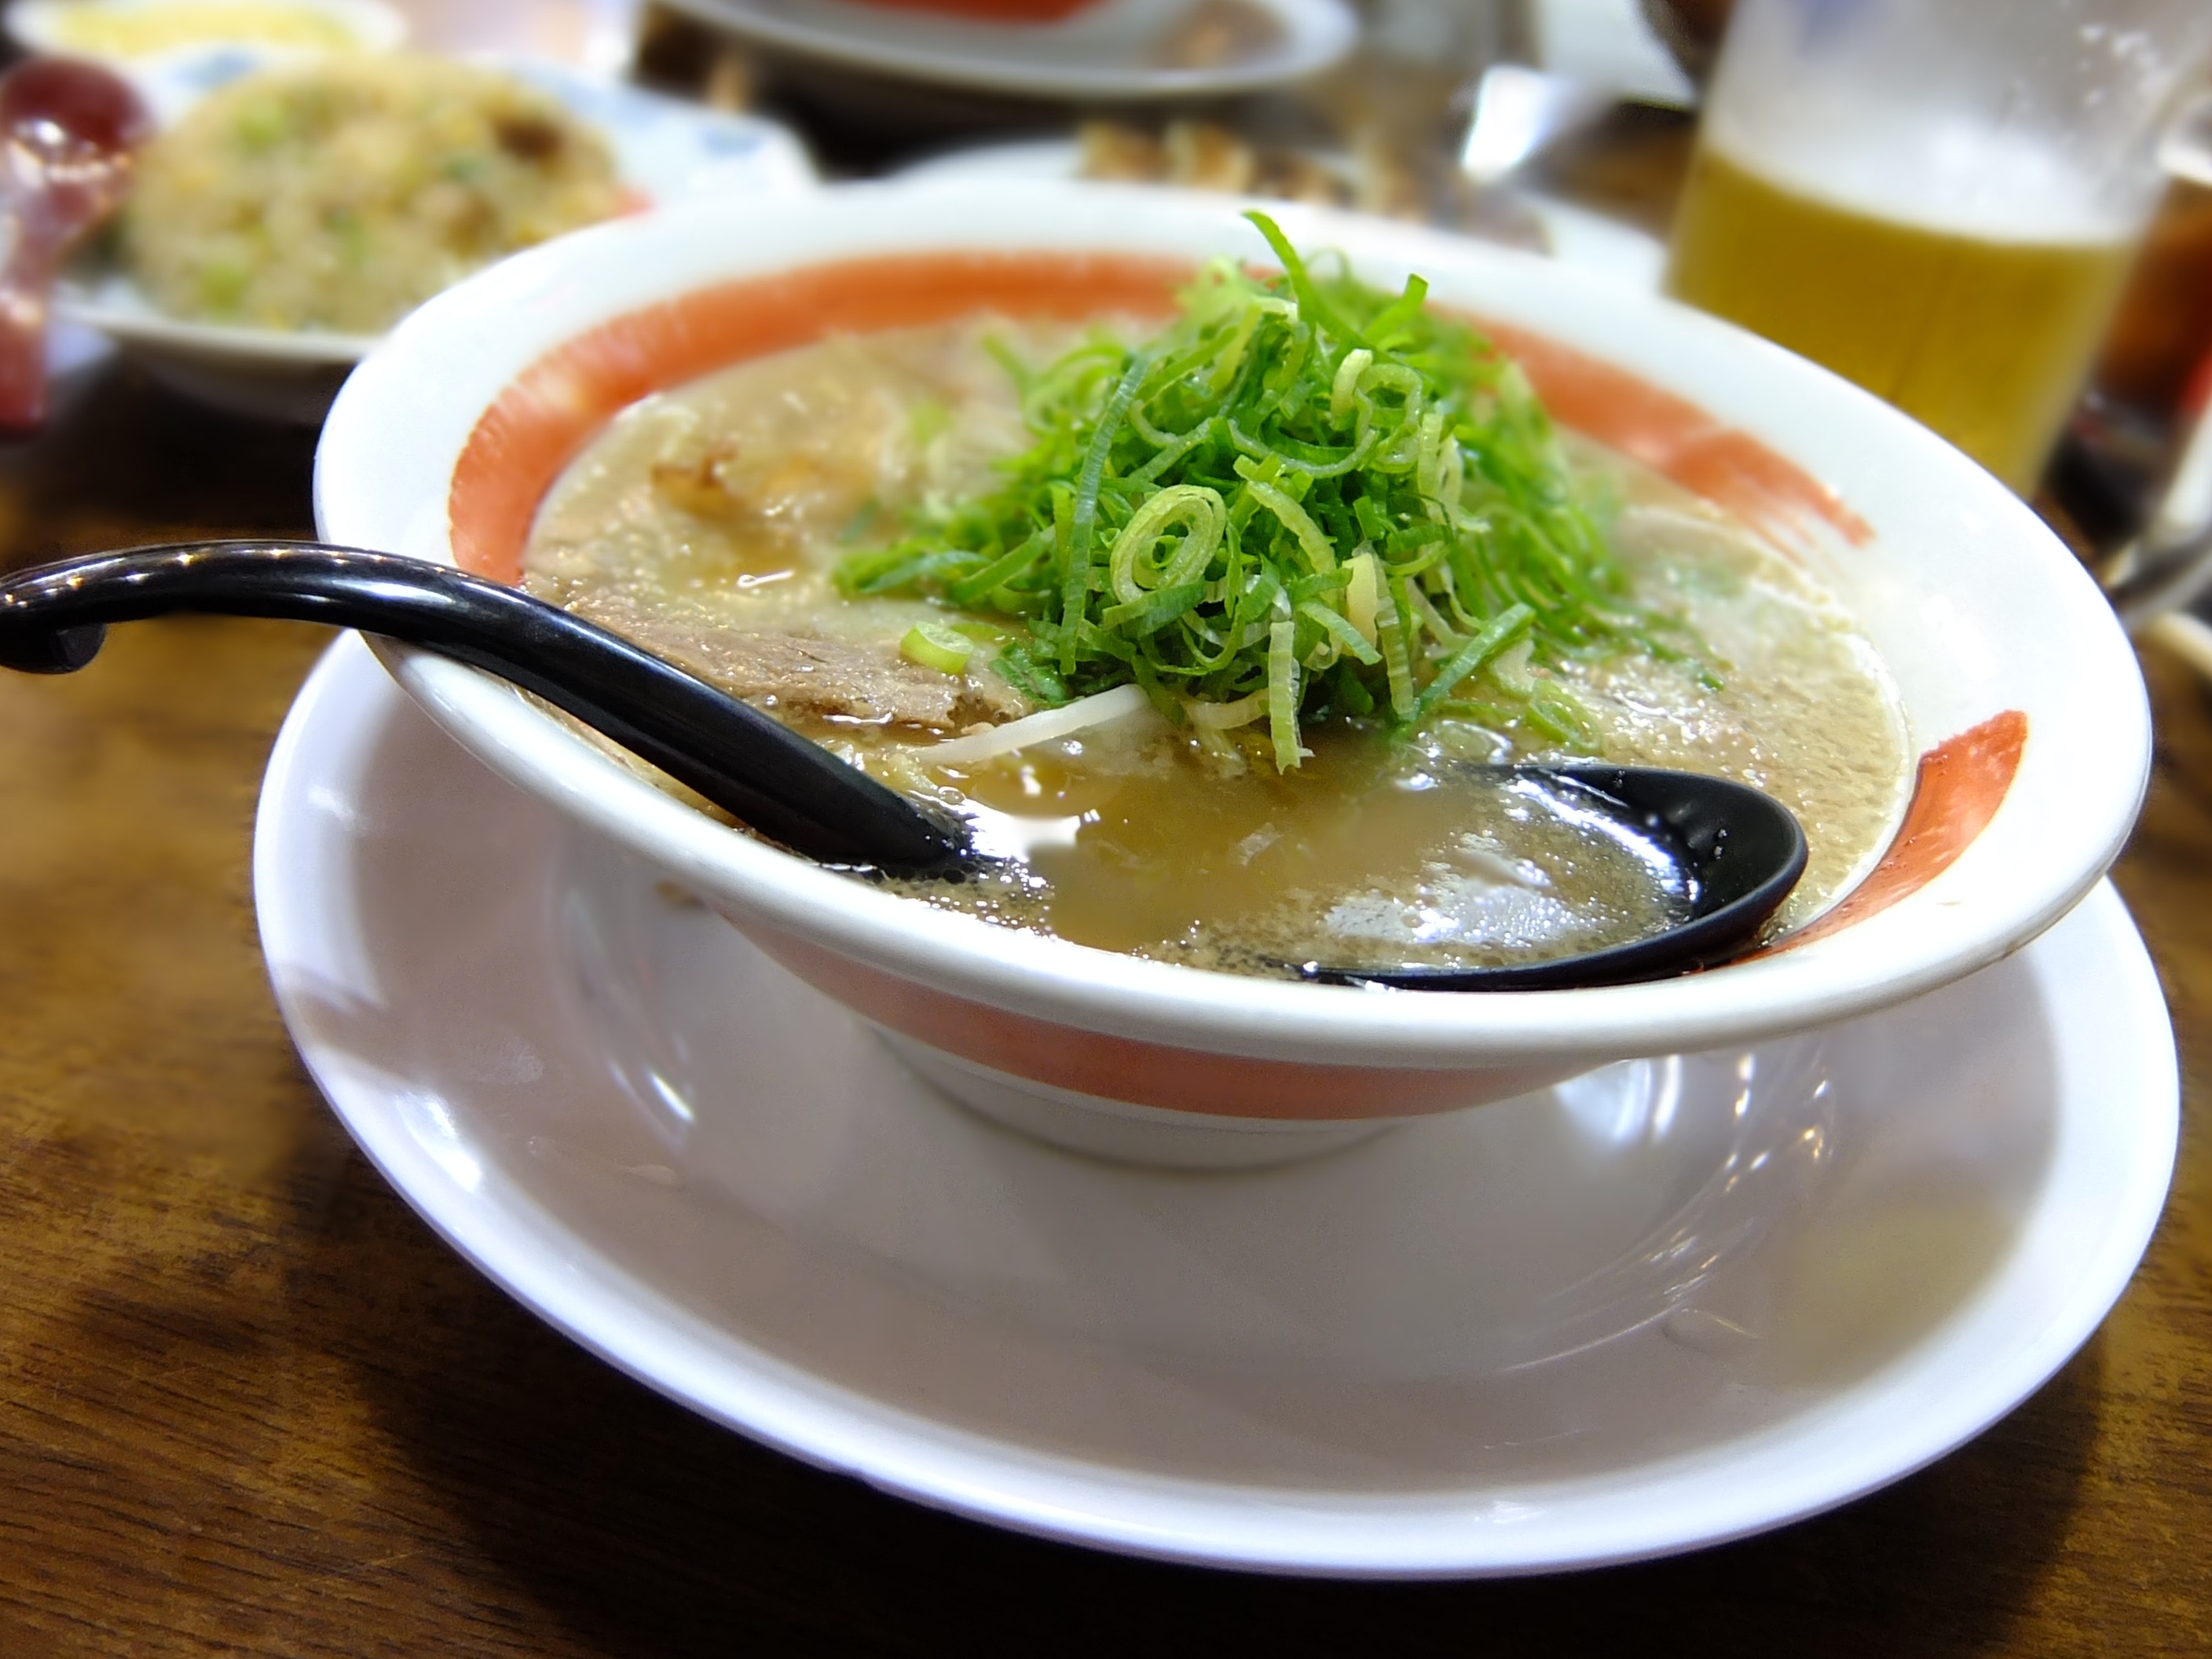
restaurant, dish, meal, food, lunch, cuisine, soup, noodle, asian food, ramen, supper, japan food, chinese food